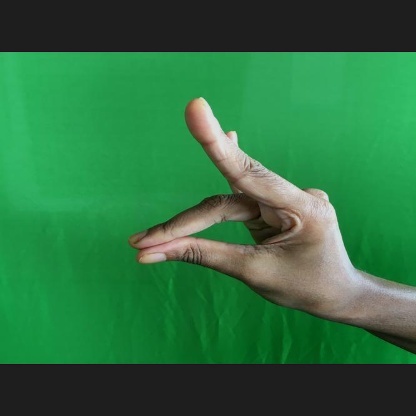
Mudra: Simhamukham